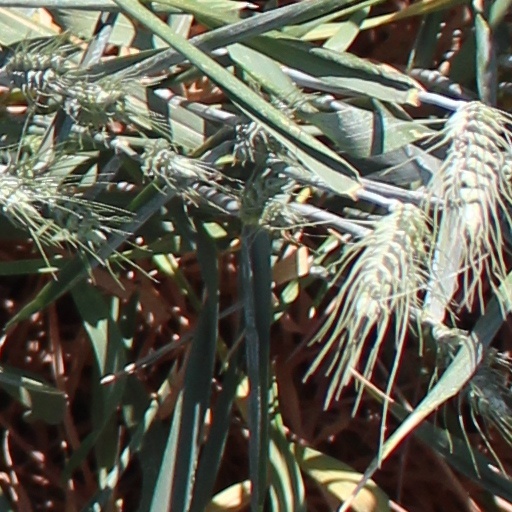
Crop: wheat